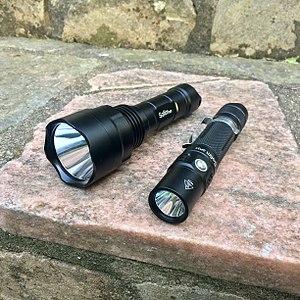
Une lampe torche ou lampe de poche est un appareil électrique portable produisant de la lumière. Celle-ci peut être générée par une ampoule située au foyer d'un miroir concave ou, de plus en plus fréquemment, par des diodes électroluminescentes, aussi puissantes et plus économes.